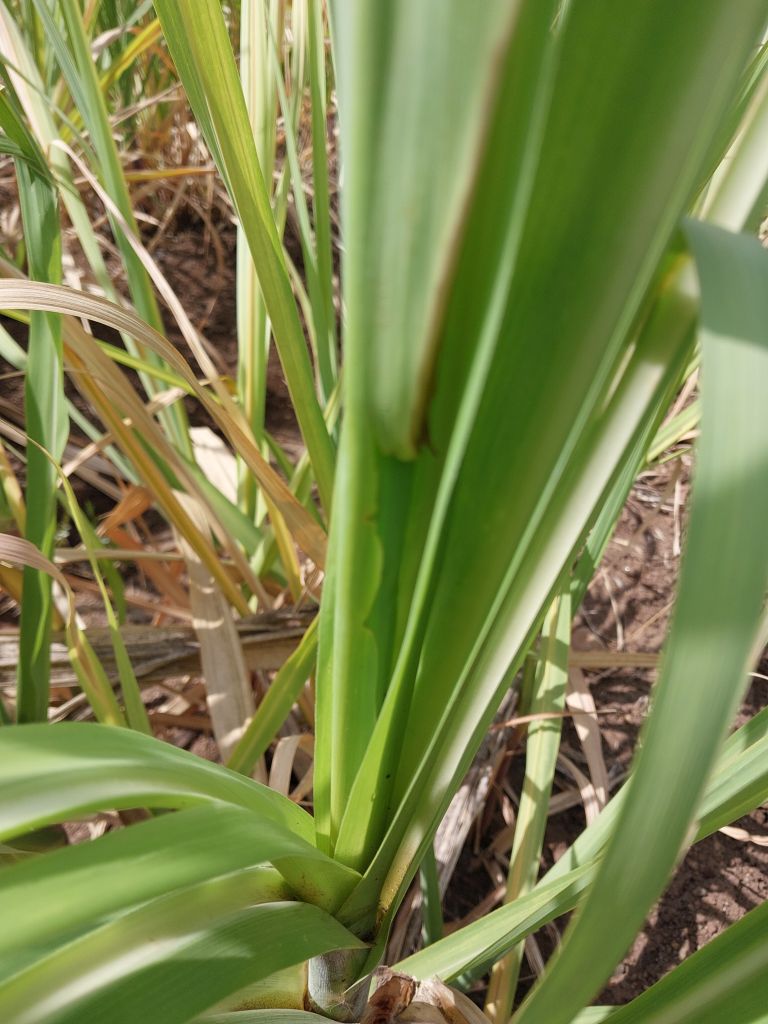
Label: Pokkah Boeng